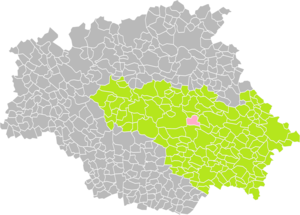
Localisation de la Commune de Lahitte dans l'arrondissement d'Auch (Gers)
Lahitte est une commune française située dans le département du Gers en région Occitanie.